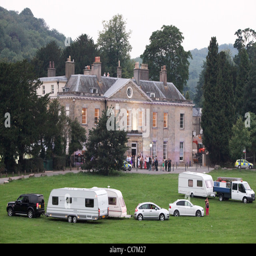
travelers descend during a wedding .